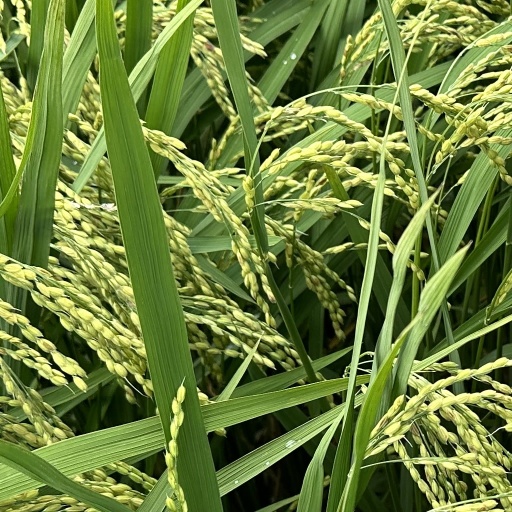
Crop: rice